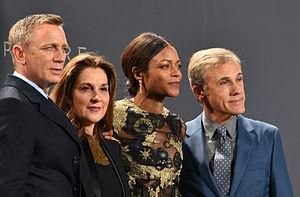
Spectre / Premiere og modtagelse
Craig, Broccoli, Harris og Waltz ved premieren i Berlin.
Spectre er den 24. spillefilm i Eon Productions' serie om den hemmelige britiske agent James Bond, der blev skabt af Ian Fleming. Filmen er den anden i serien, der er instrueret af Sam Mendes, mens rollelisten tæller blandt andre Daniel Craig i sin fjerde film som James Bond og Christoph Waltz som skurken Ernst Stavro Blofeld. Manuskriptet er skrevet af Neal Purvis, Robert Wade, John Logan og Jez Butterworth. Filmens tema, Writing's on the Wall, blev indspillet af sangeren Sam Smith. Filmen distribueres af Metro-Goldwyn-Mayer og Columbia Pictures. Med et budget på anslået 245 mio. USD er den hidtil dyreste Bond-film og en af de dyreste film, der i det hele taget er blevet produceret. Filmen indbragte over 880 mio. USD på verdensplan, hvilket gør den til den næstmest indbringende i serien efter forgængeren Skyfall.